Lucien Favre

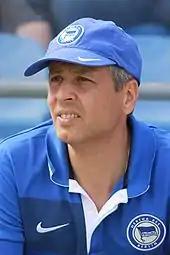
Favre as Hertha BSC manager in 2009

On 1 June 2007, German Bundesliga club Hertha BSC announced that Favre had agreed to sign a three-year deal as its head coach. He started the 2007–08 season with a 3–0 win against SpVgg Unterhaching in the first round of the DFB-Pokal.